Francis Sacheverel Darwin

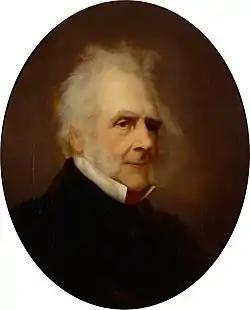
Sir Francis Sacheverel Darwin

Sir Francis Sacheverel Darwin (17 June 1786 – 6 November 1859) was a physician and traveller who was knighted by King George IV. Francis Galton and Charles Darwin were his nephews.